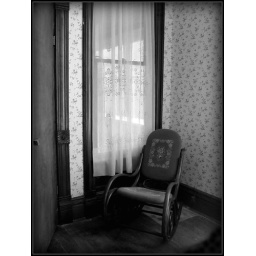
sewing chair by lace curtains